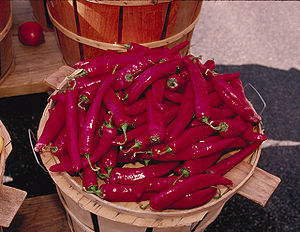
Chili
Chili.
Chili er et stærkt krydderi og ordet kommer fra chilli på nahuatl-sproget.